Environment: lab
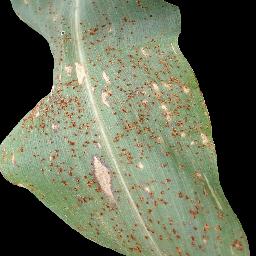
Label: common_rust